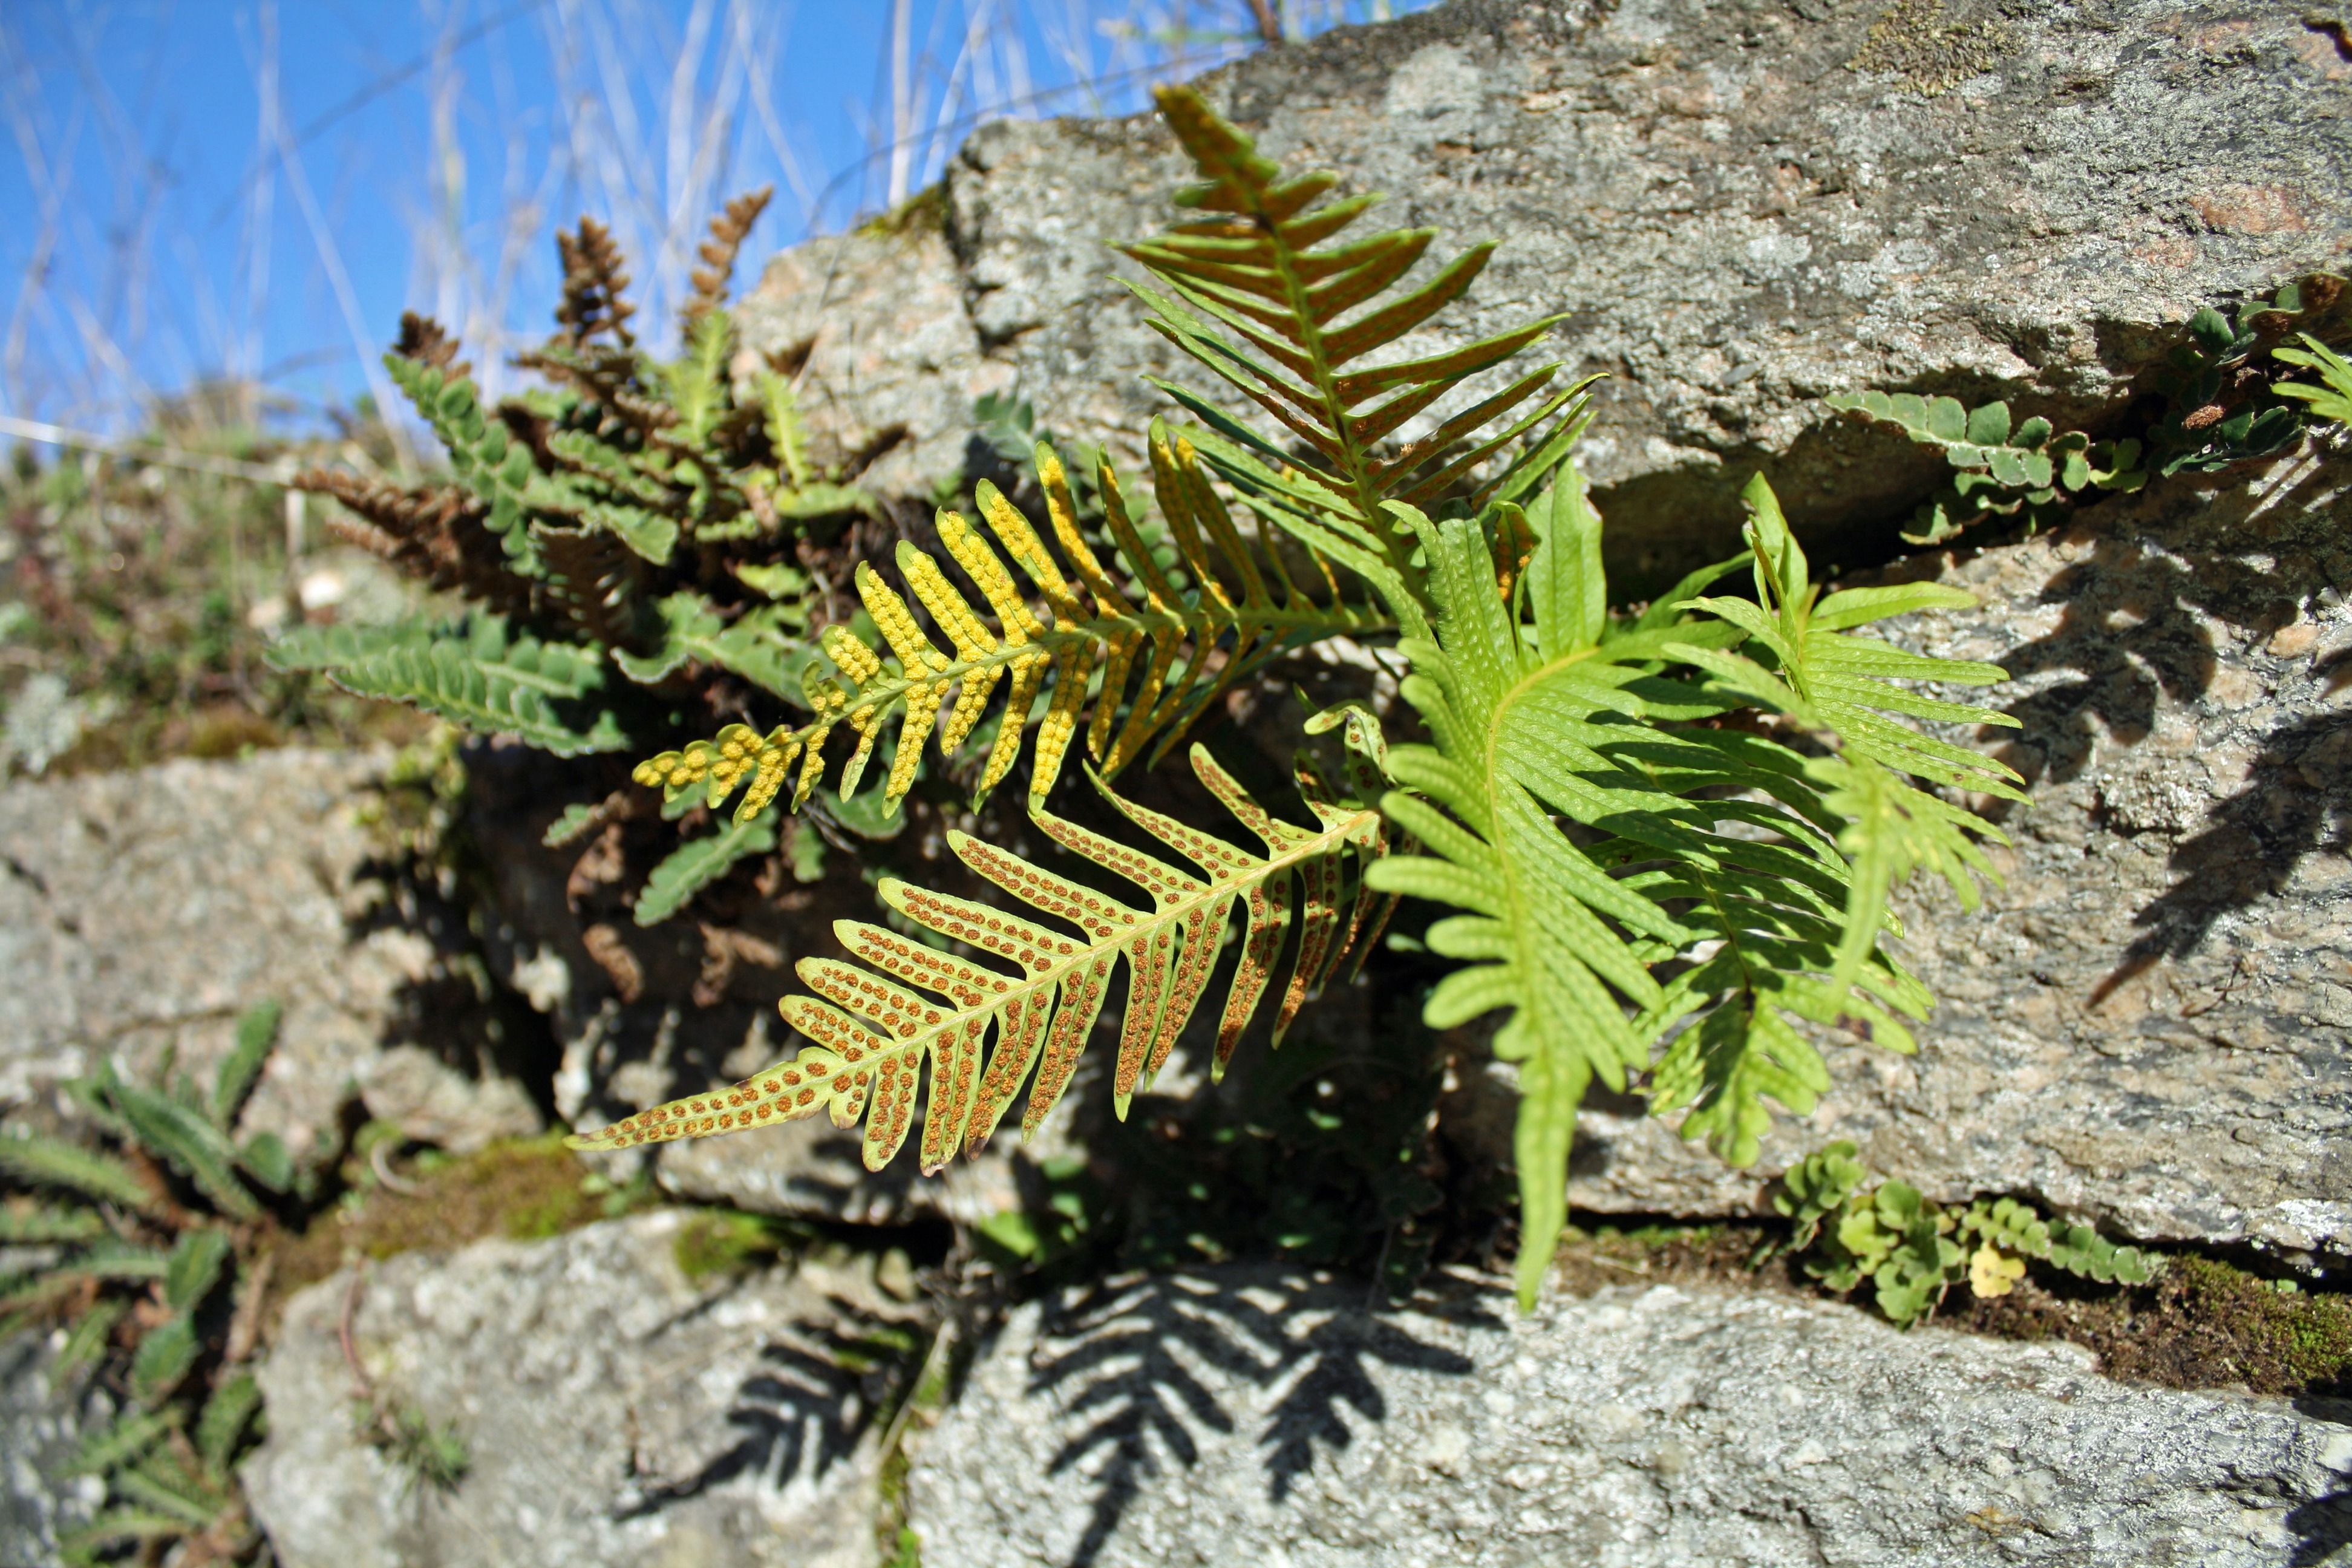
plant, flower, stone, floral, environment, green, natural, botany, flora, botanical, fern, ecology, rocks, vegetation, cracks, ecosystem, flowering plant, crevasses, land plant, ferns and horsetails, arecales, vascular plant